Eucalyptus diversicolor

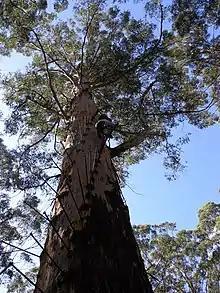
The Gloucester Tree

Eucalyptus diversicolor, commonly known as karri, is a species of flowering plant in the family Myrtaceae and is endemic to the south-west of Western Australia. It is a tall tree with smooth light grey to cream-coloured, often mottled bark, lance-shaped adult leaves and barrel-shaped fruit. Found in higher rainfall areas, karri is commercially important for its timber.